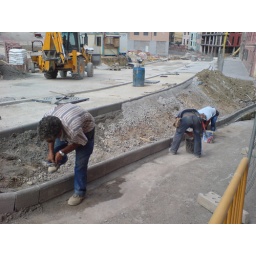
My feet in the sky of Bilbao and my head in San Francisco street